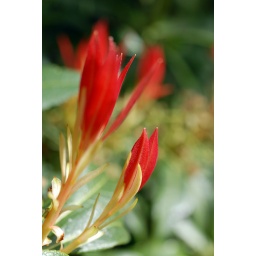
Red as a non-rose! Some flower thing growing on a tree in Dundee Botanic Gardens.